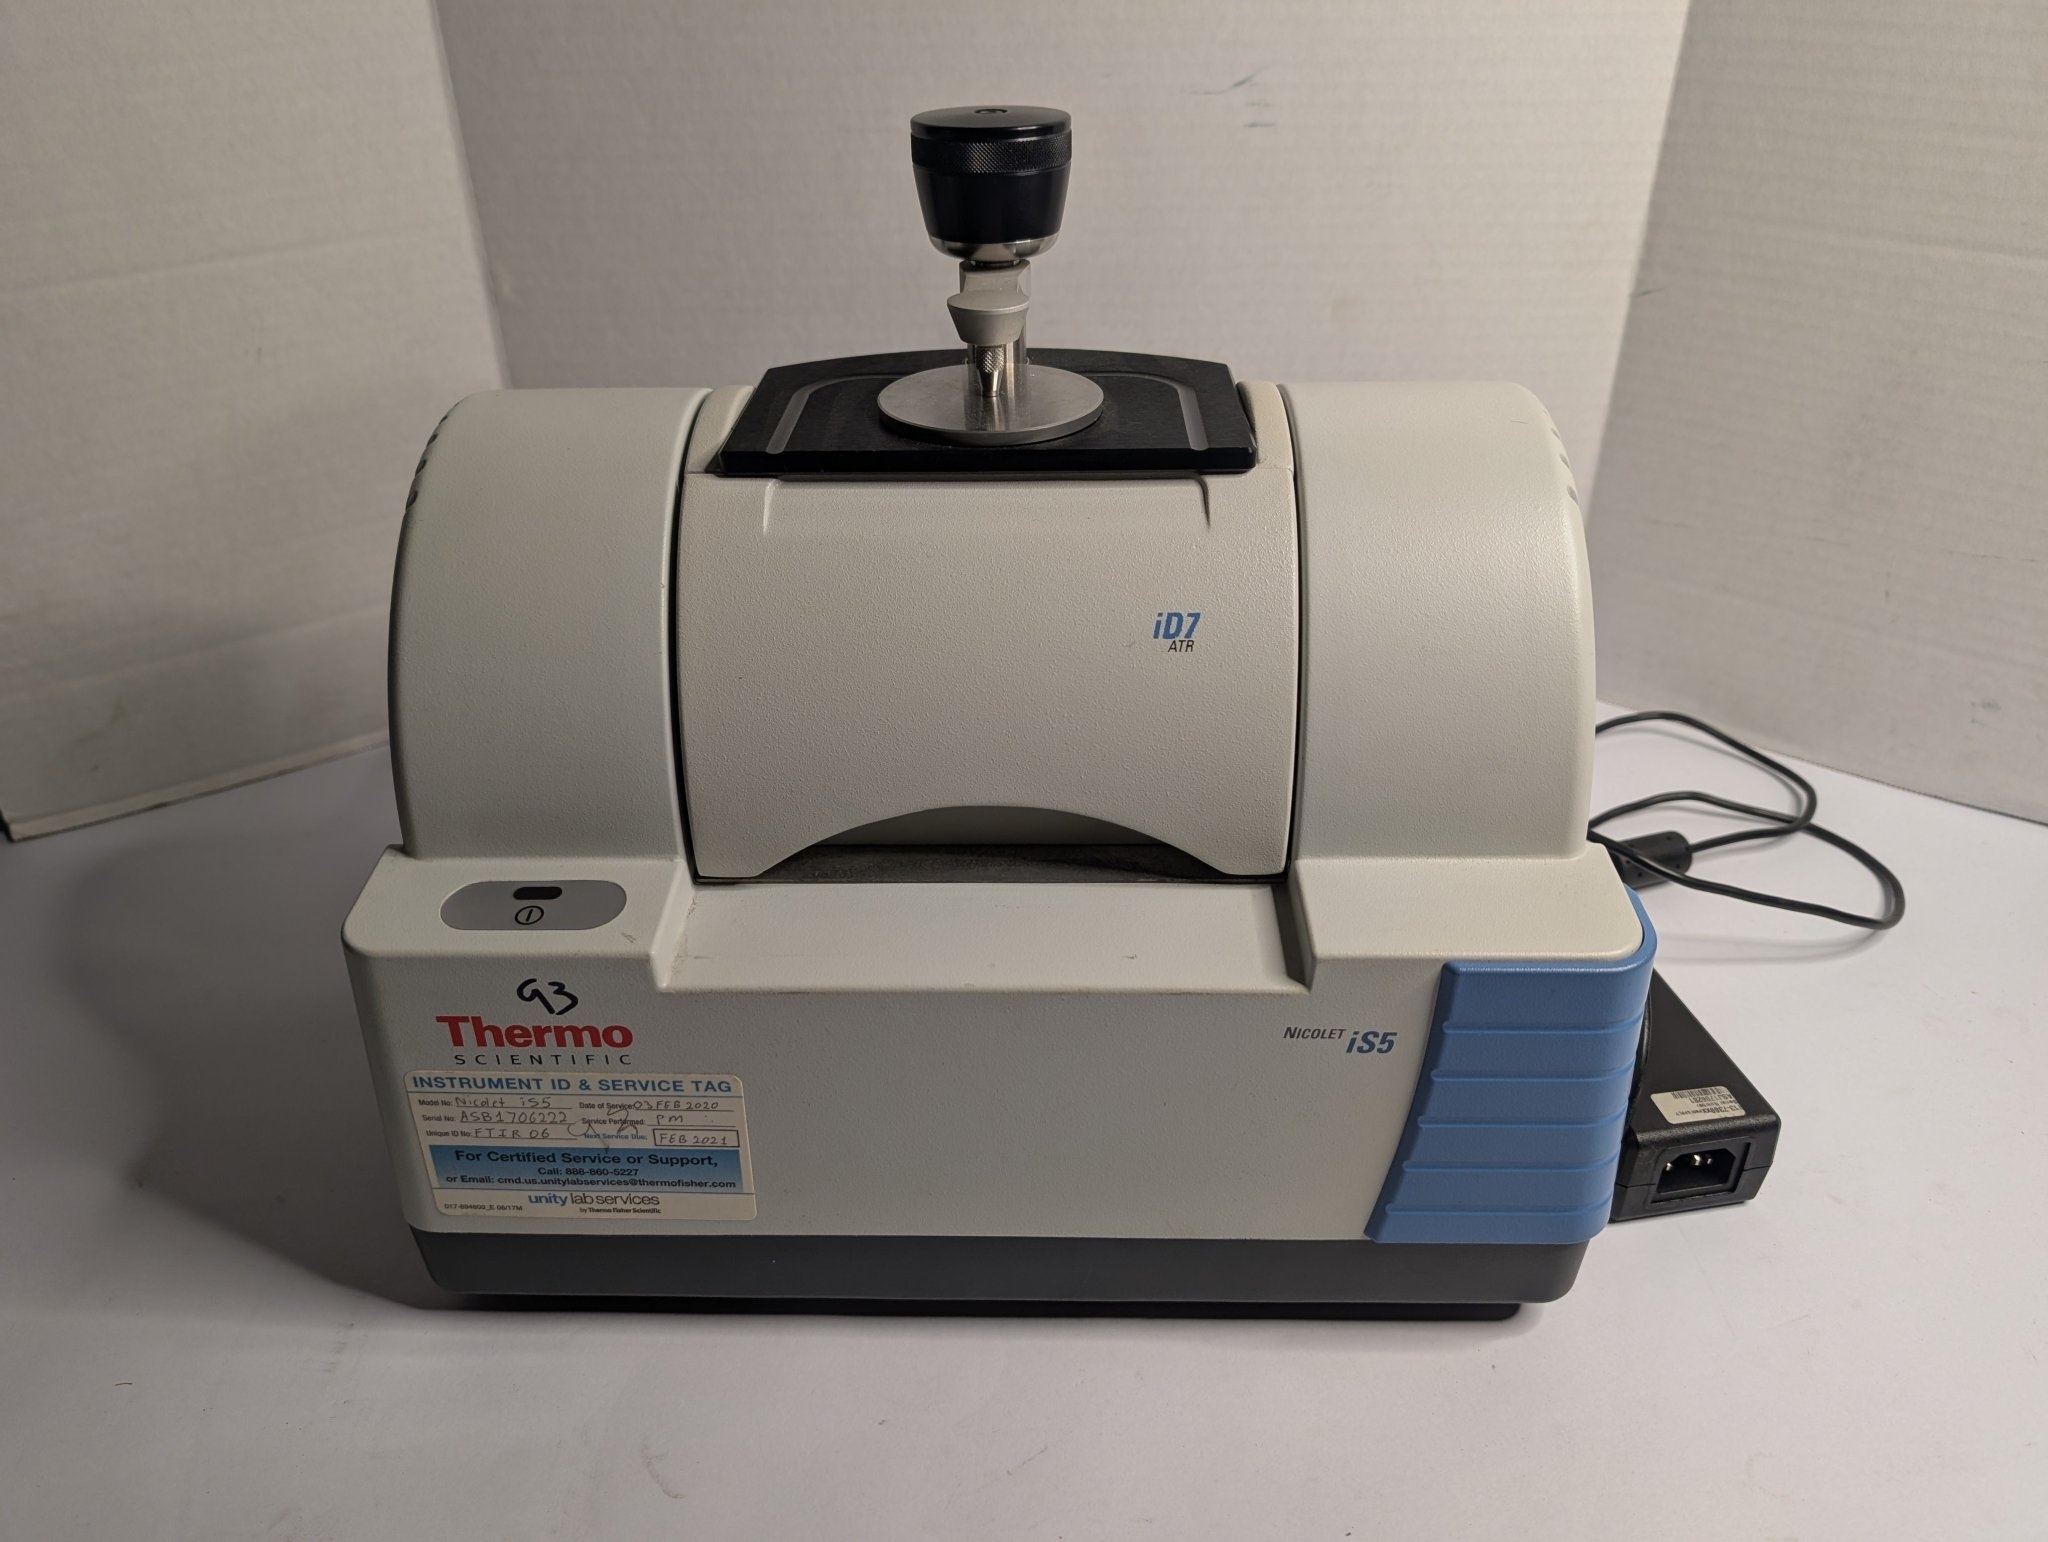
Thermo Fisher Scientific - Spectrometer with Nicolet iD7 ATR - Nicolet iS5
Brand: DC Auctions
Category: Business & Industrial > Science & Laboratory > Laboratory Equipment > Spectrometers > Fourier Transform Infrared (FT-IR) Spectrometers